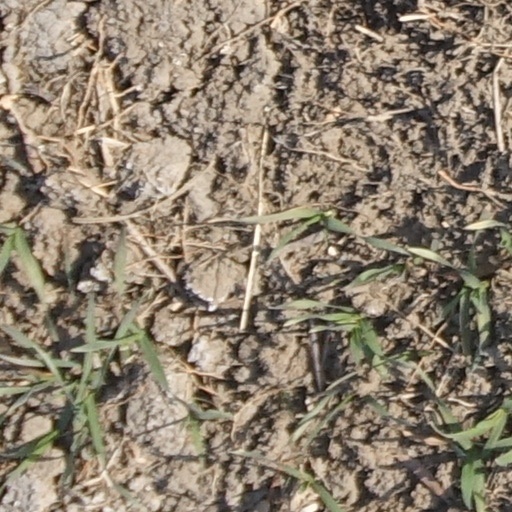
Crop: wheat